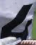
Number: 4